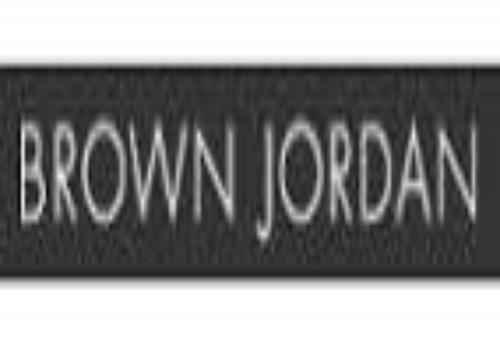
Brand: brown jordan
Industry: Necessities